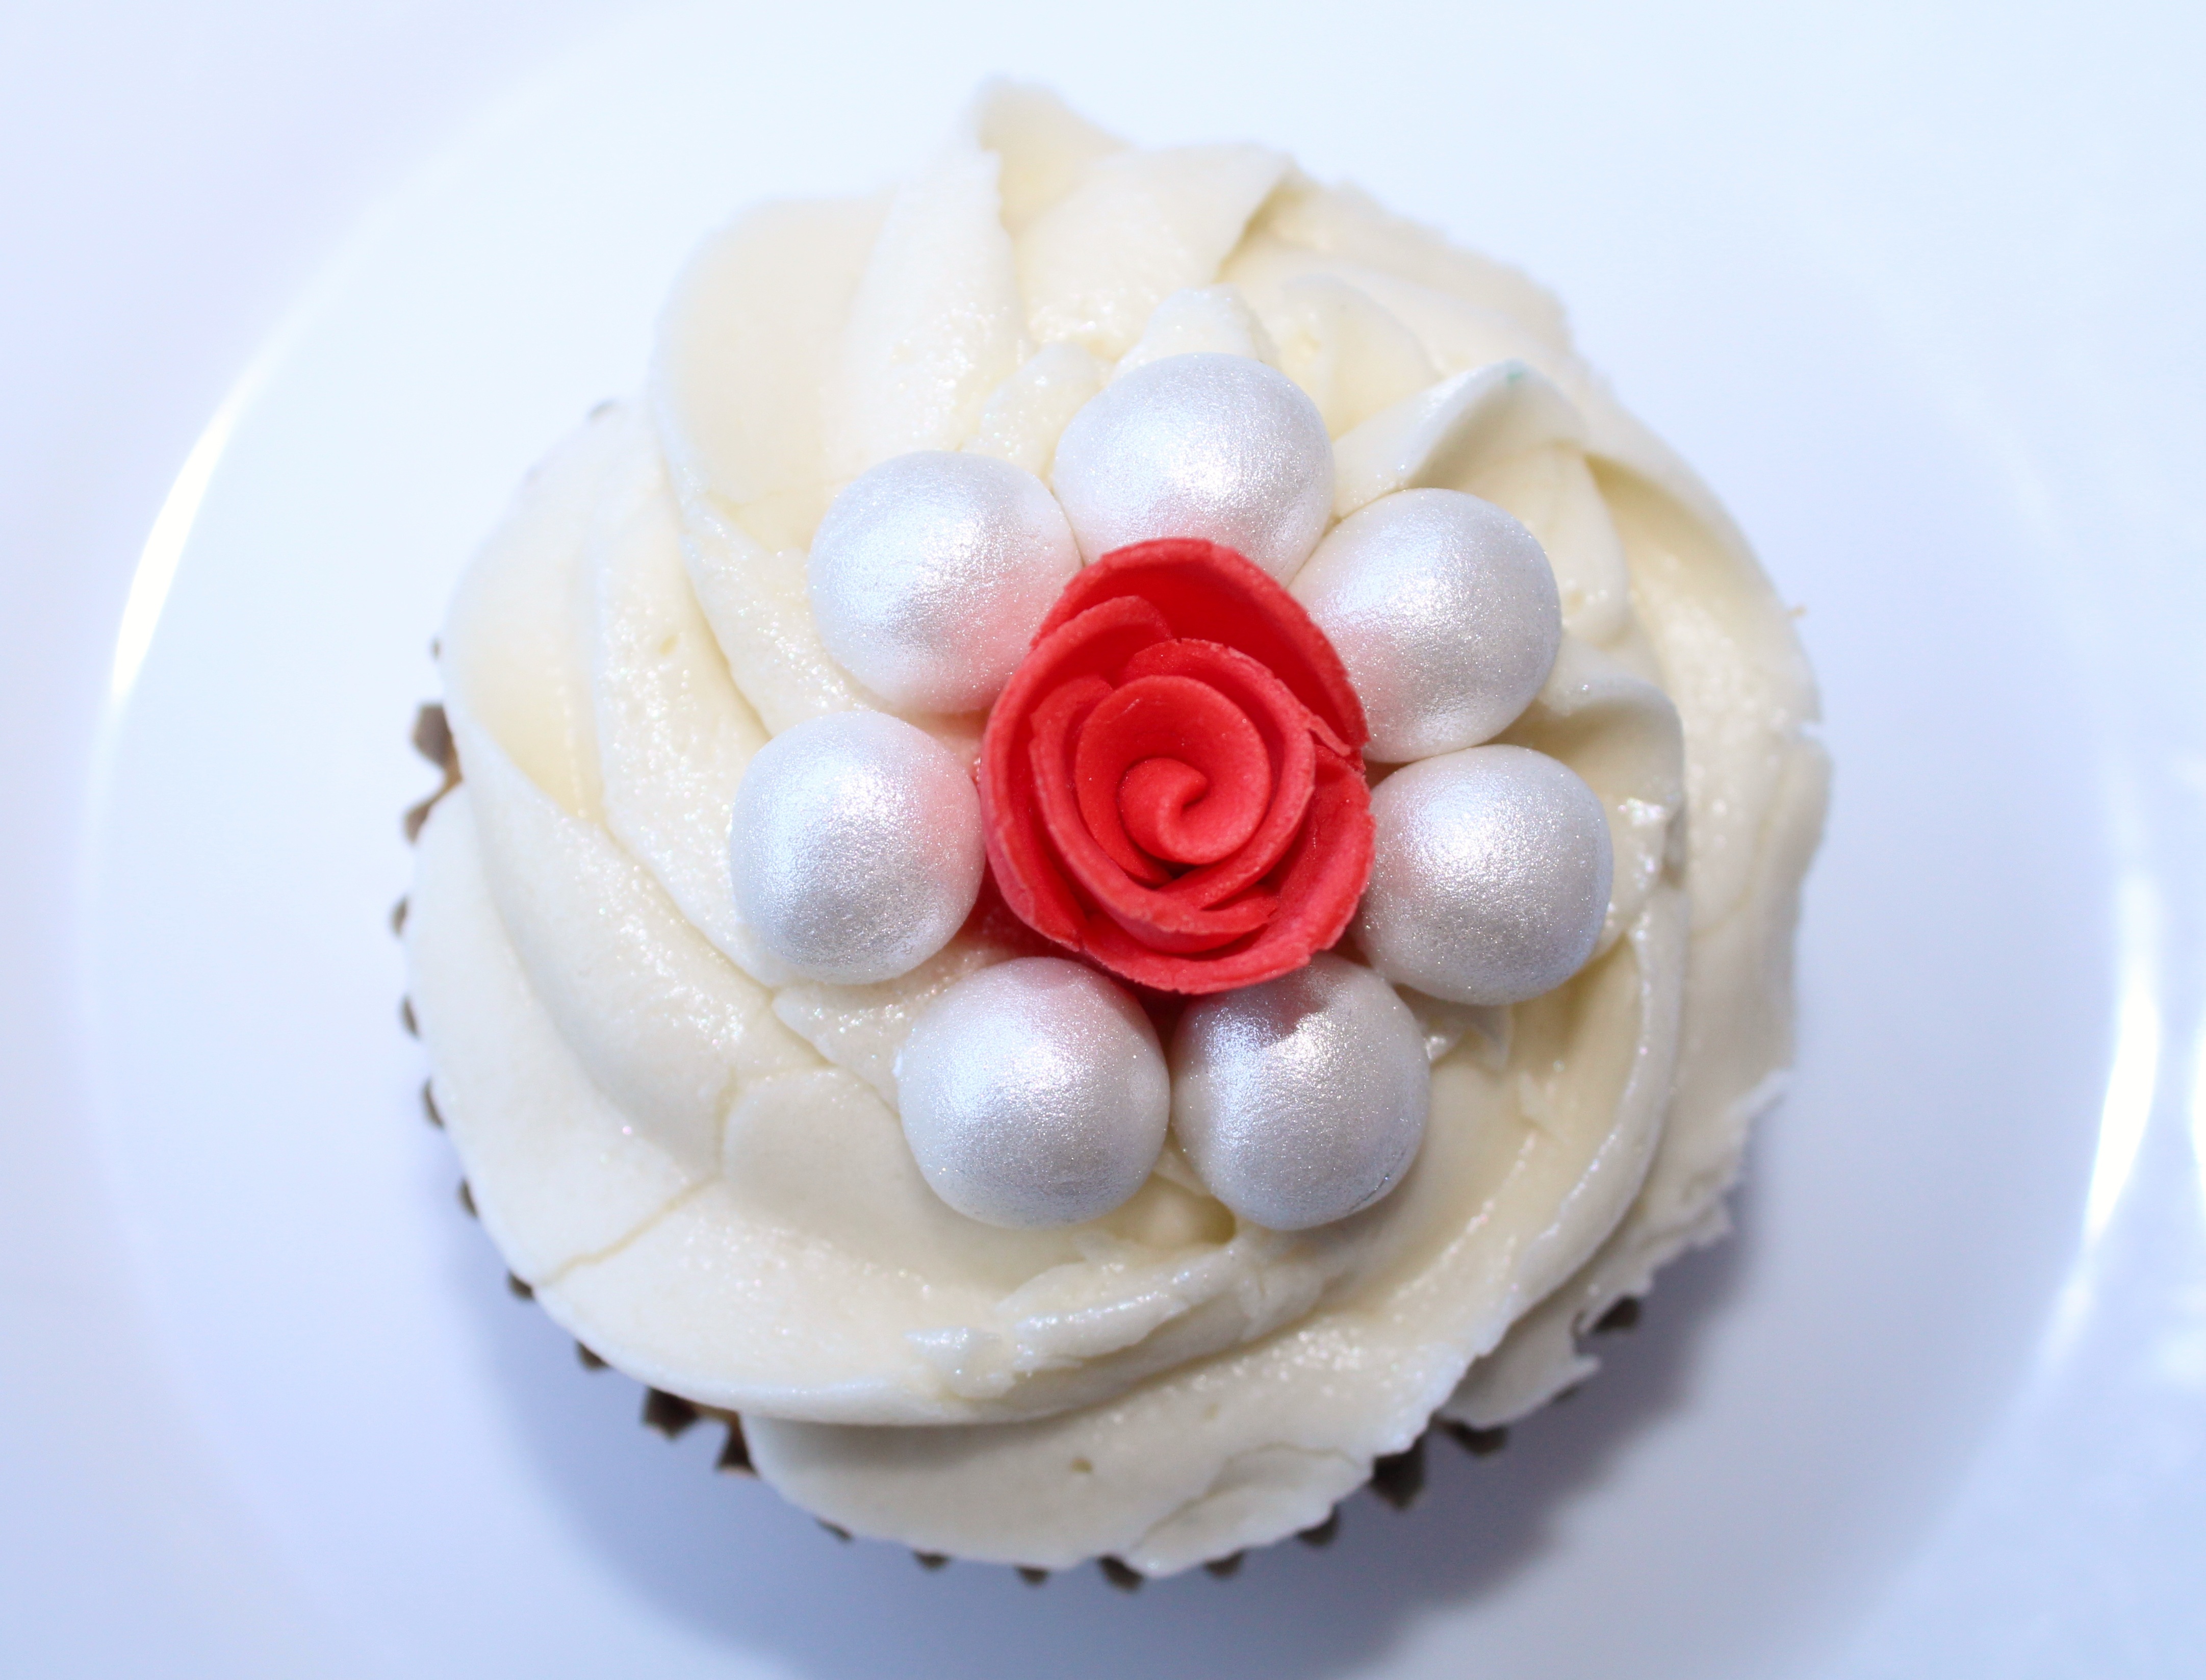
white, sweet, flower, dish, food, produce, cupcake, dessert, cuisine, delicious, cake, whipped cream, icing, tart, sweetness, flavor, wedding cake, sugar paste, buttercream, cake decorating, pavlova, zuckerrose